BK Racing

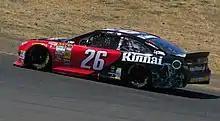
Cole Whitt in the No. 26 at Sonoma Raceway in 2014

On February 8, 2015, the team announced that former Camping World Truck Series driver Jeb Burton would be the replacement for Whitt and would compete for the series Rookie of the Year award. Burton failed to qualify for the Daytona 500 after being involved in an accident during his Budweiser Duel qualifying race. Burton would qualify for the next five races afterward, before failing to qualify at Texas Motor Speedway. Shortly afterward, Estes Express Lines, who had sponsored Burton at ThorSport Racing in the Truck Series, announced that they would sponsor the No. 26 beginning at Richmond. When he failed to qualify at Richmond in April, Burton and Estes moved to the 23 for one race, supplanting J. J. Yeley and regular BK sponsor Maxim Fantasy Sports. Burton failed to qualify for seven of the first 24 races in 2015, leading the team to put him in the 23 car (which was higher in owner points) for the remainder of the season beginning at Darlington. Yeley would take over the 26. In his first race in the 26, needing to qualify on speed, Yeley was able to run 36th to make the field. He finished 34th. After Yeley ran Richmond and Chicagoland, qualifying for both races, Josh Wise stepped in for a single race at New Hampshire, due to Yeley's driving duties with JGL Racing in the Xfinity Series. Yeley returned at Dover. At Charlotte, being required to qualify on speed for the first time since Darlington, Yeley was once again able to make the field, this time in 35th place. Yeley qualified on speed at Kansas and Talladega as well, with the latter being his best start in the No. 26, at 30th place. Ultimately, the No. 26 would not miss a race in the final third of the season, but still tumbled to 43rd in the owner points; Yeley was ineligible for driver points in the Sprint Cup Series as he had declared for the Xfinity Series at the start of the year.